Lavrentiy Beria

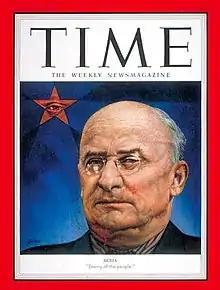
Beria on "Time" cover, 20 July 1953

In August 1938, Stalin brought Beria to Moscow as deputy head of the NKVD. Under Yezhov, the NKVD carried out the Great Purge: the imprisonment or execution of a huge number, possibly over a million, of citizens throughout the Soviet Union as alleged "enemies of the people". By 1938 the oppression had become so extensive that it was damaging the infrastructure, economy, and the armed forces of the Soviet state, prompting Stalin to wind the purge down. In September, Beria was appointed head of the Main Administration of State Security (GUGB) of the NKVD, and in November he succeeded Yezhov as NKVD head. Yezhov was executed in 1940.